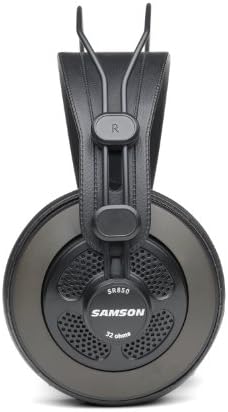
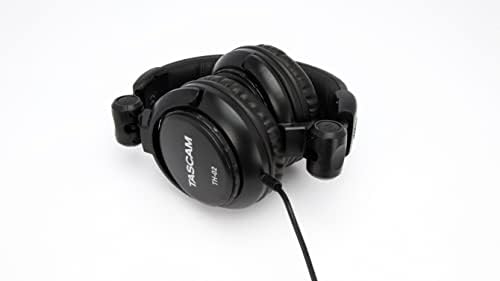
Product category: headphones
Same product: no